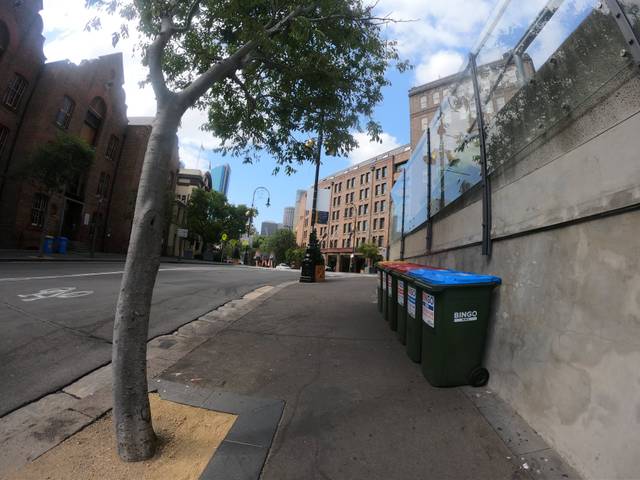
Region: Australia
Coordinates: -33.858, 151.209